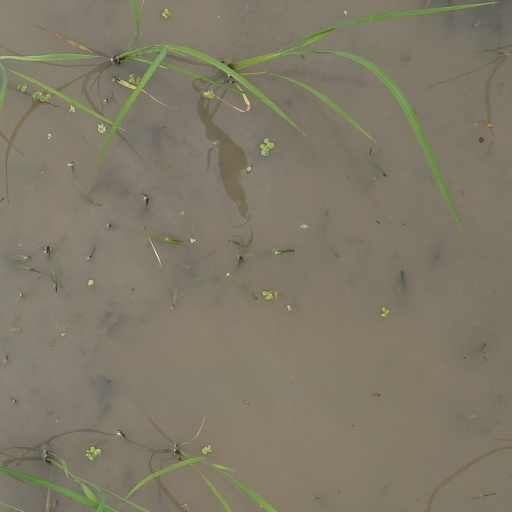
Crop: rice